Canadiana

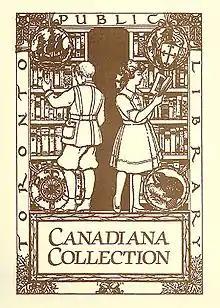
J. E. H. MacDonald's Toronto Public Library "Canadiana" bookplate

Canadiana is a term used to describe things (e.g., books, historical documents, works of art, music and artifacts), ideas, or activities that concern or are distinctive of Canada, its peoples, and/or its culture, especially works of literature and other cultural products. It can also refer to the collection of such materials, such as in cultural fields like music or art.